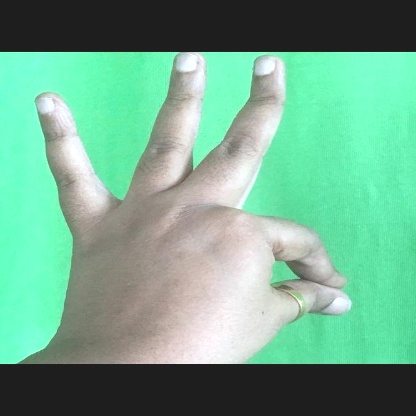
Mudra: Hamsasyam